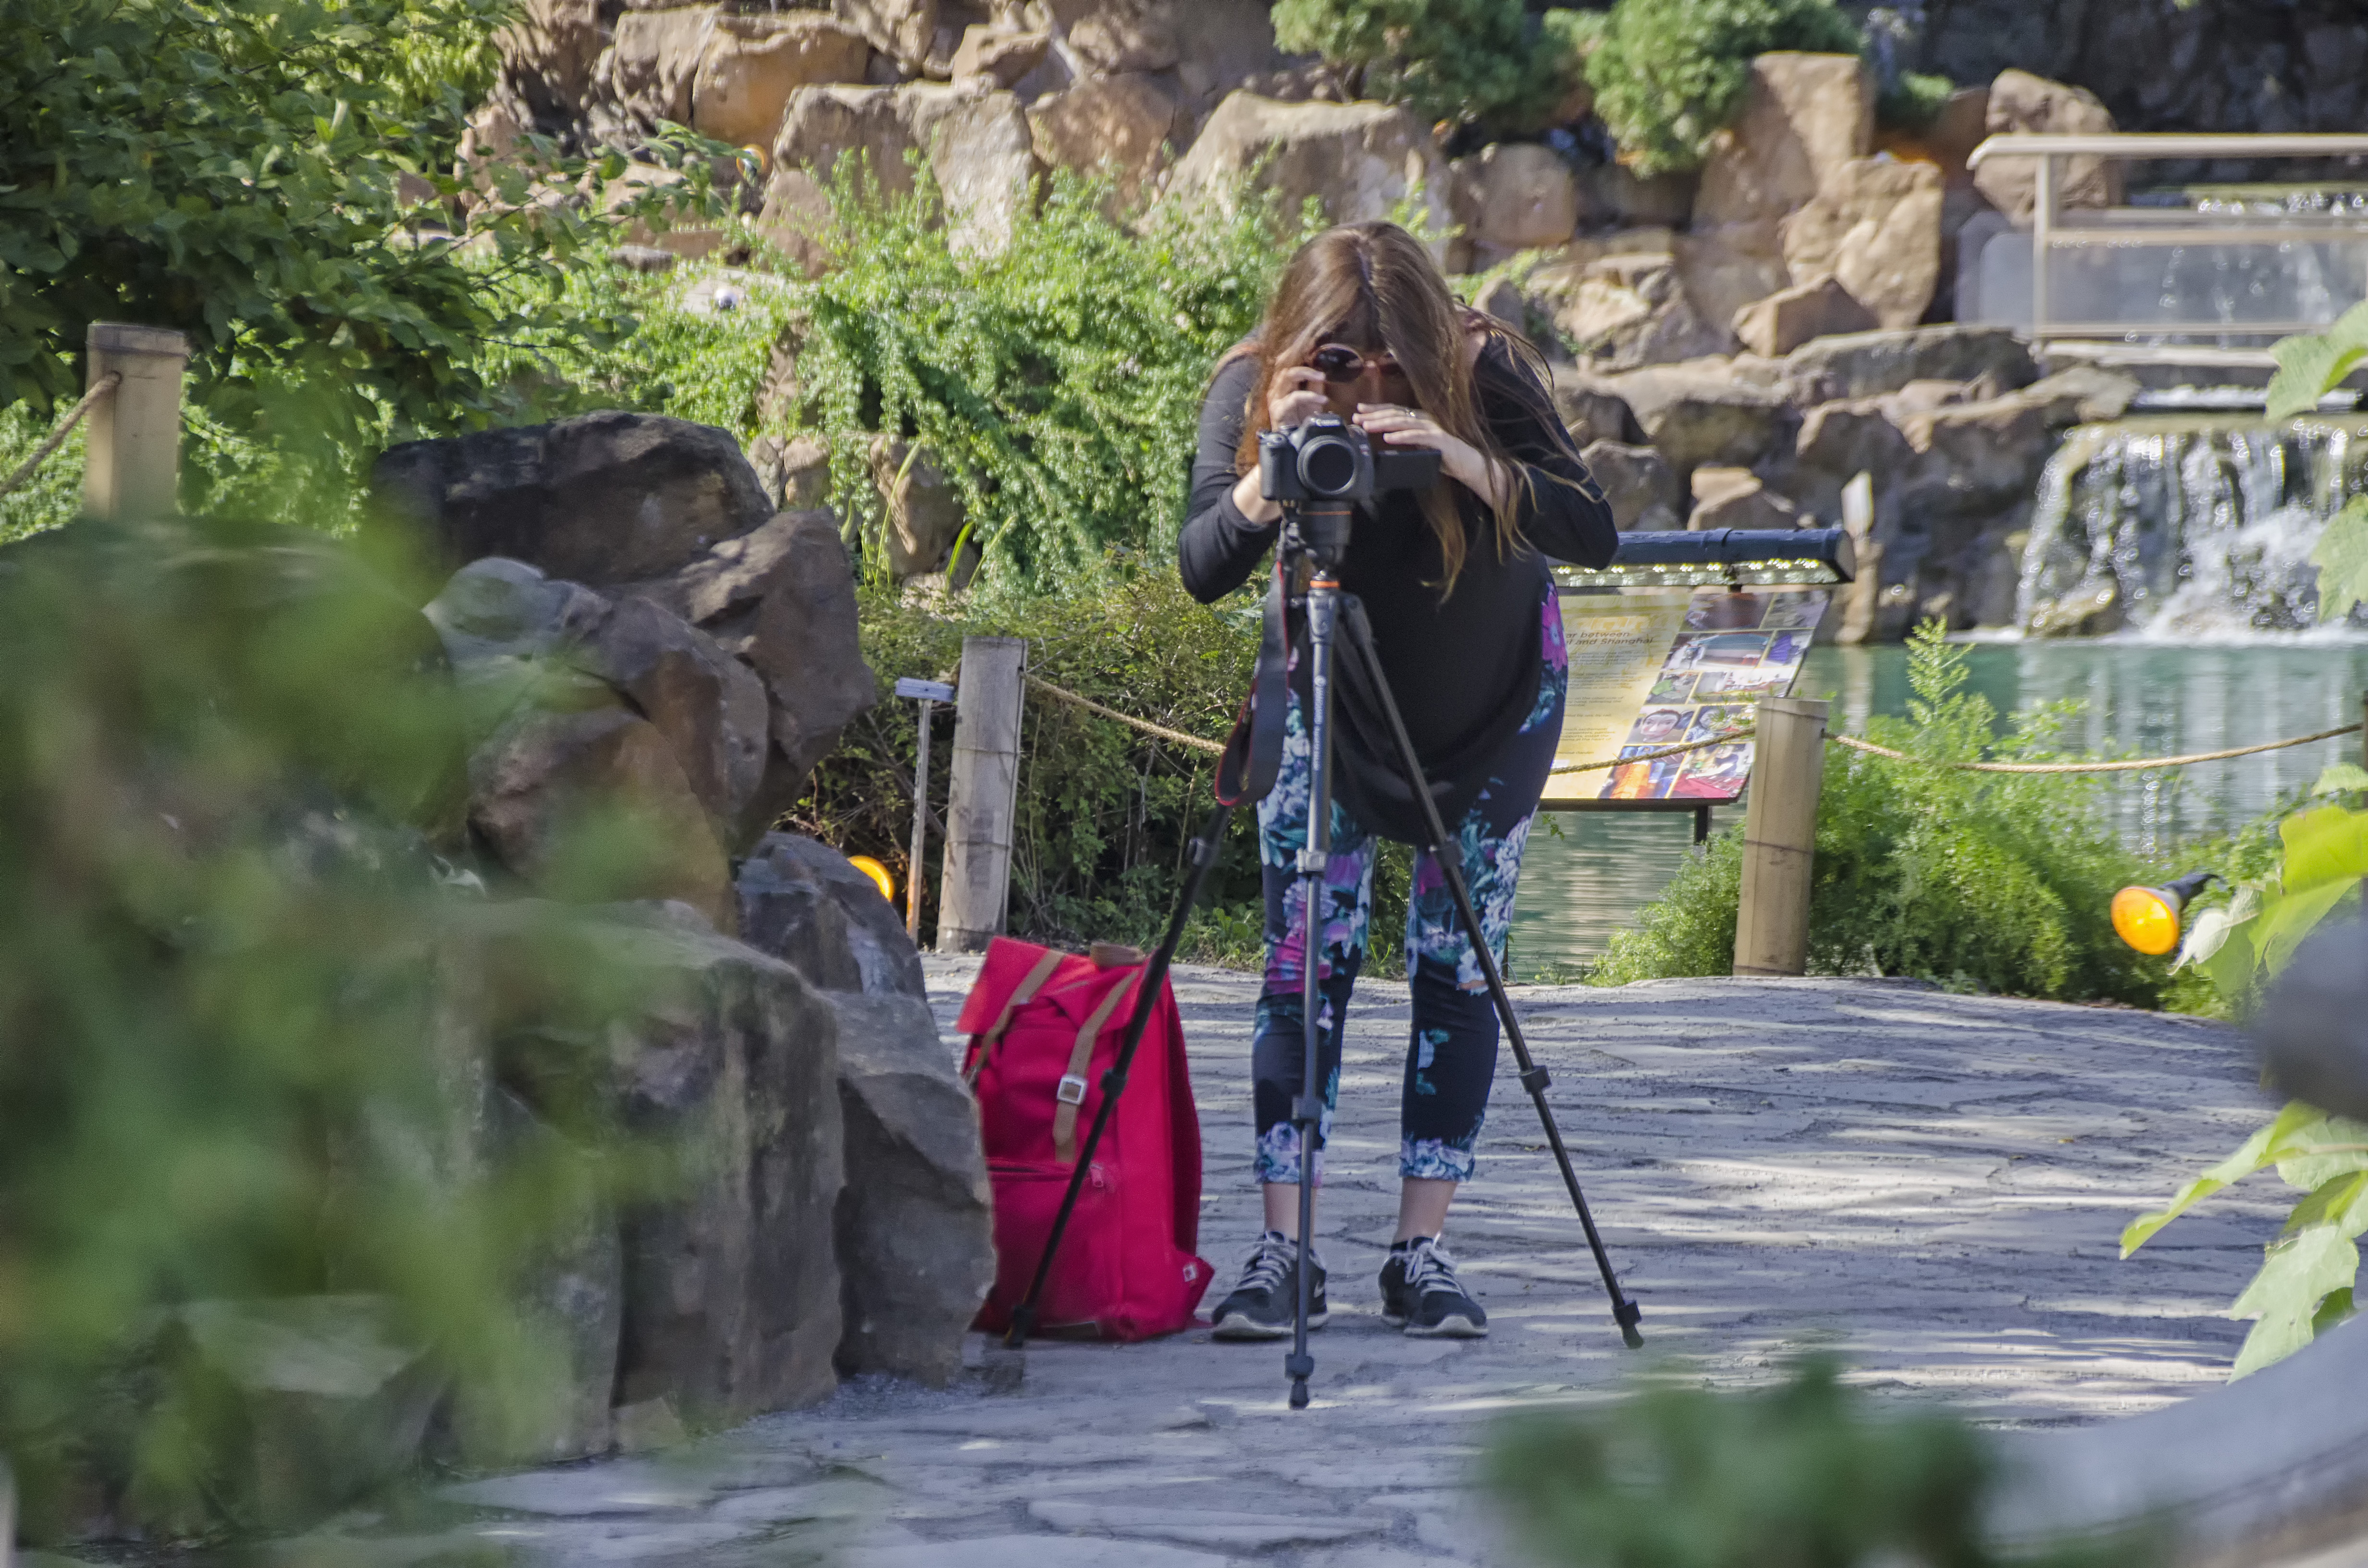
flower, city, zoo, jungle, garden, tourism, de, of, canada, quebec, montreal, ville